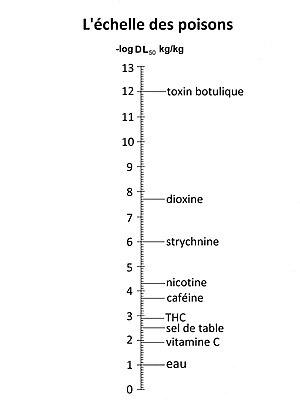
La dose létale médiane, ou concentration létale médiane, est un indicateur quantitatif de la toxicité d'une substance. Cette notion s'applique également aux irradiations.